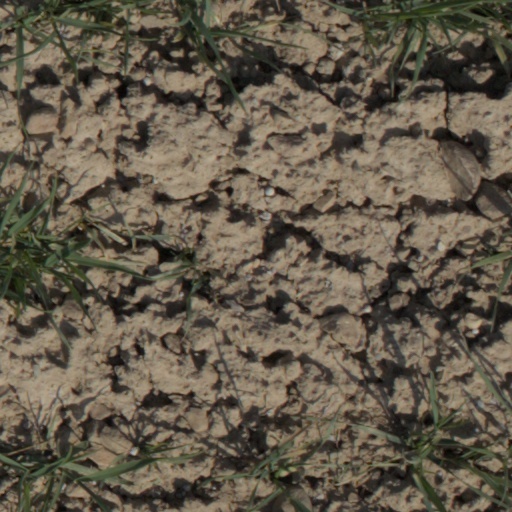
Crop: wheat